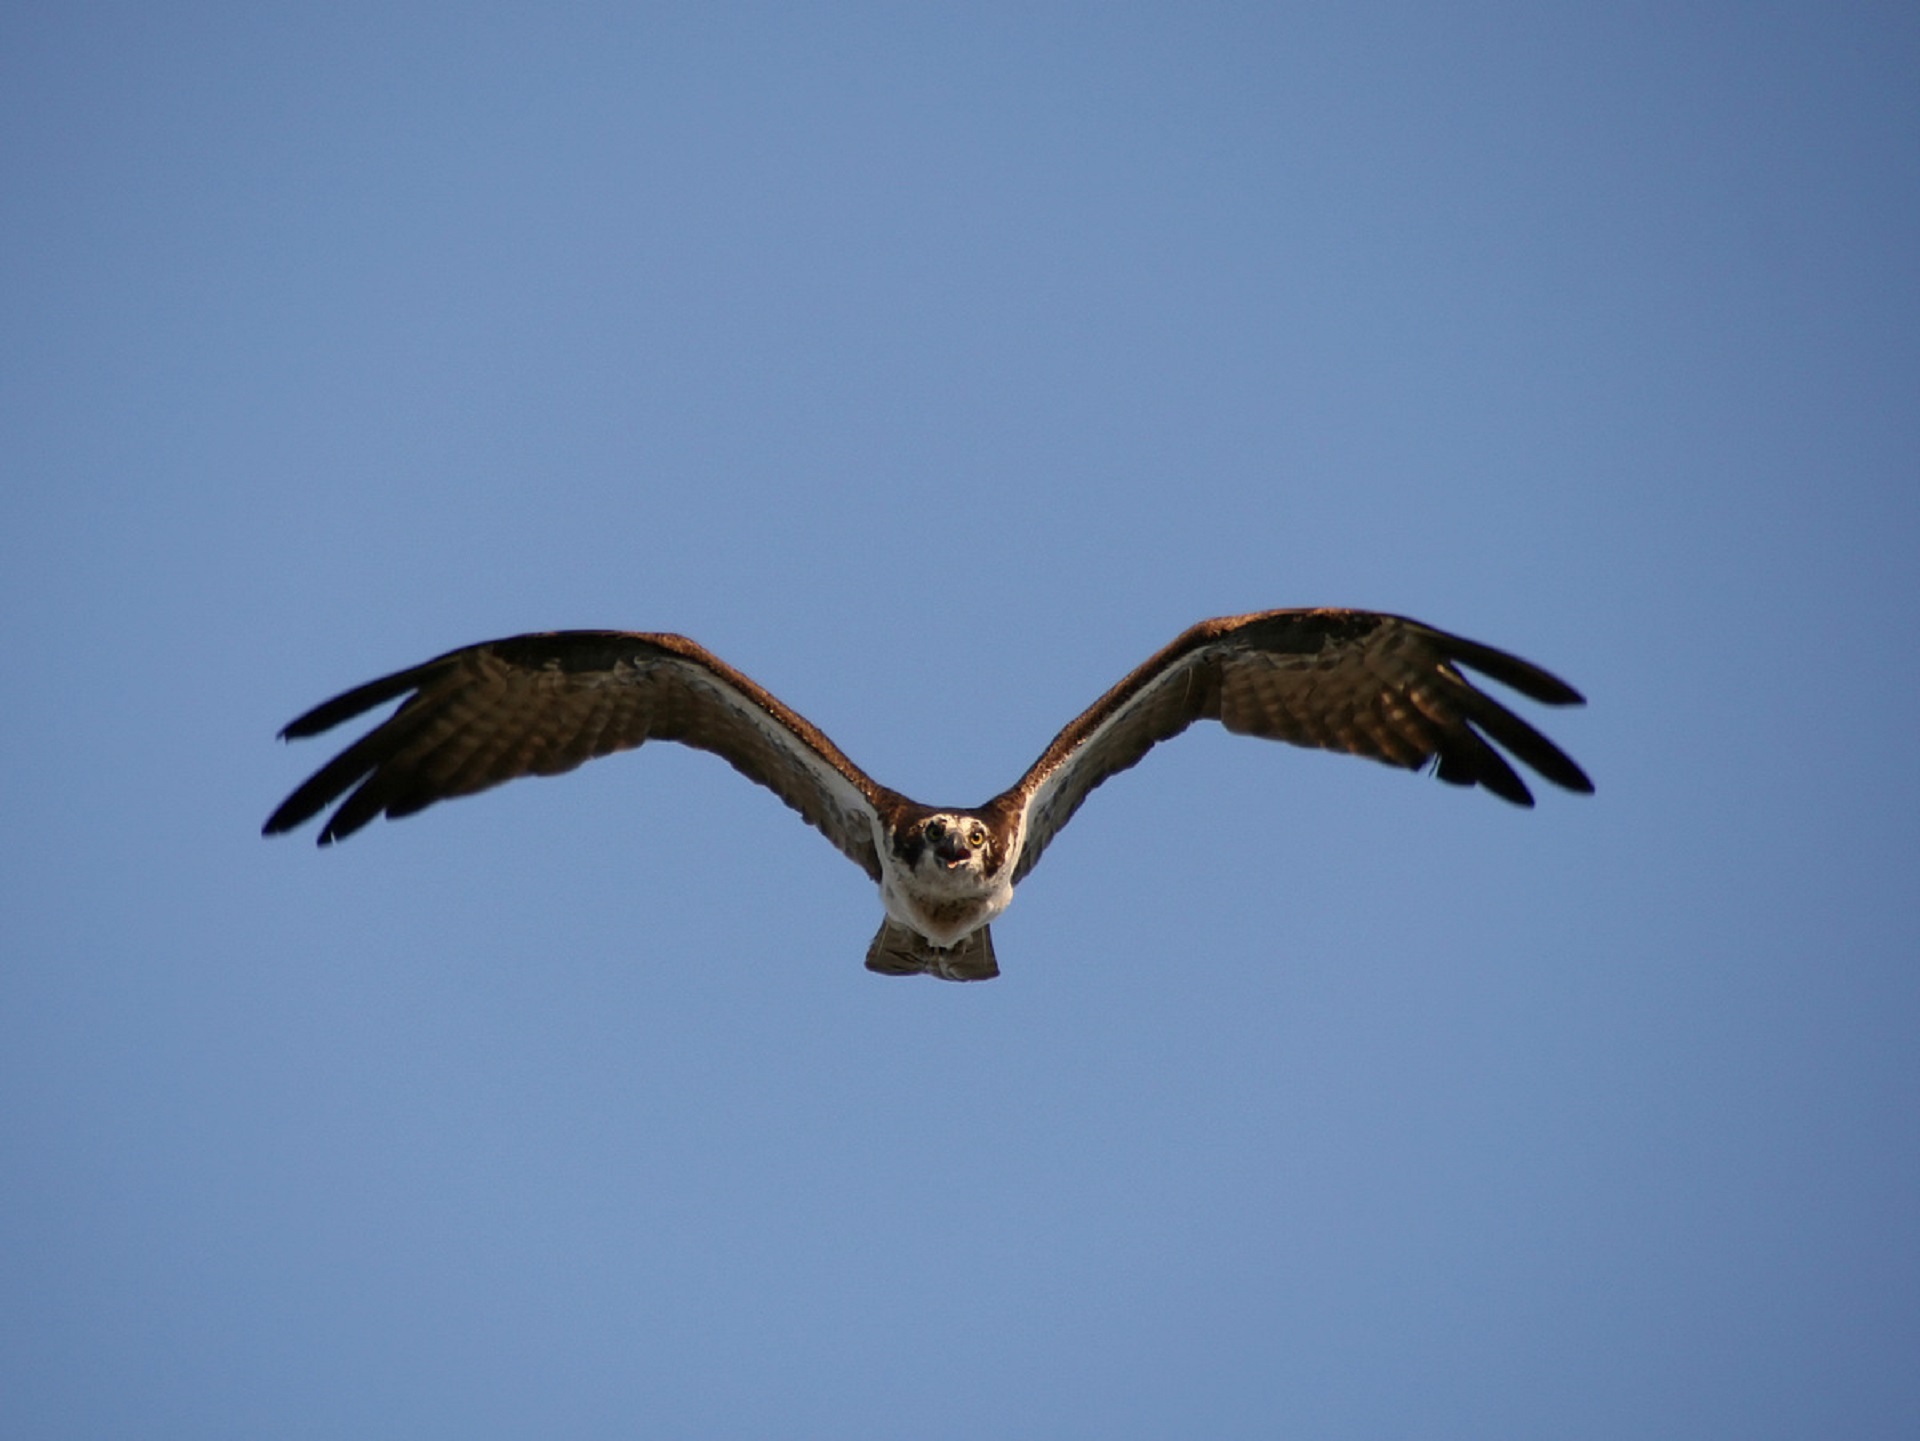
nature, bird, wing, sky, seabird, flying, wildlife, beak, flight, hawk, fauna, raptor, bird of prey, wings, vertebrate, osprey, talons, hunter, spread, accipitriformes